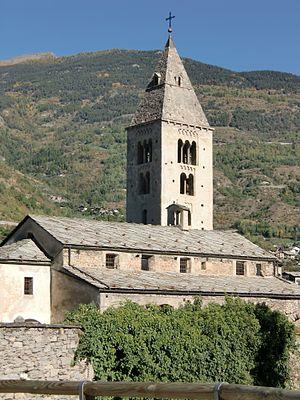
Villeneuve est une commune de la Vallée d'Aoste, en Italie.
L'église Notre-Dame-de-l'Assomption de Villeneuve se situe sur un éperon rocheux près du cimetière. Elle a été le siège de la paroisse jusqu'à 1782, date de la construction de la nouvelle église Notre-Dame-de-l'Assomption, au centre du bourg.